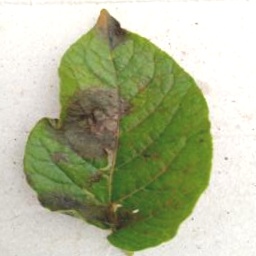
Etiqueta: Late Blight